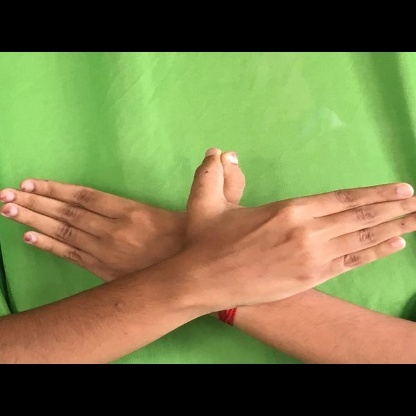
Mudra: Garuda